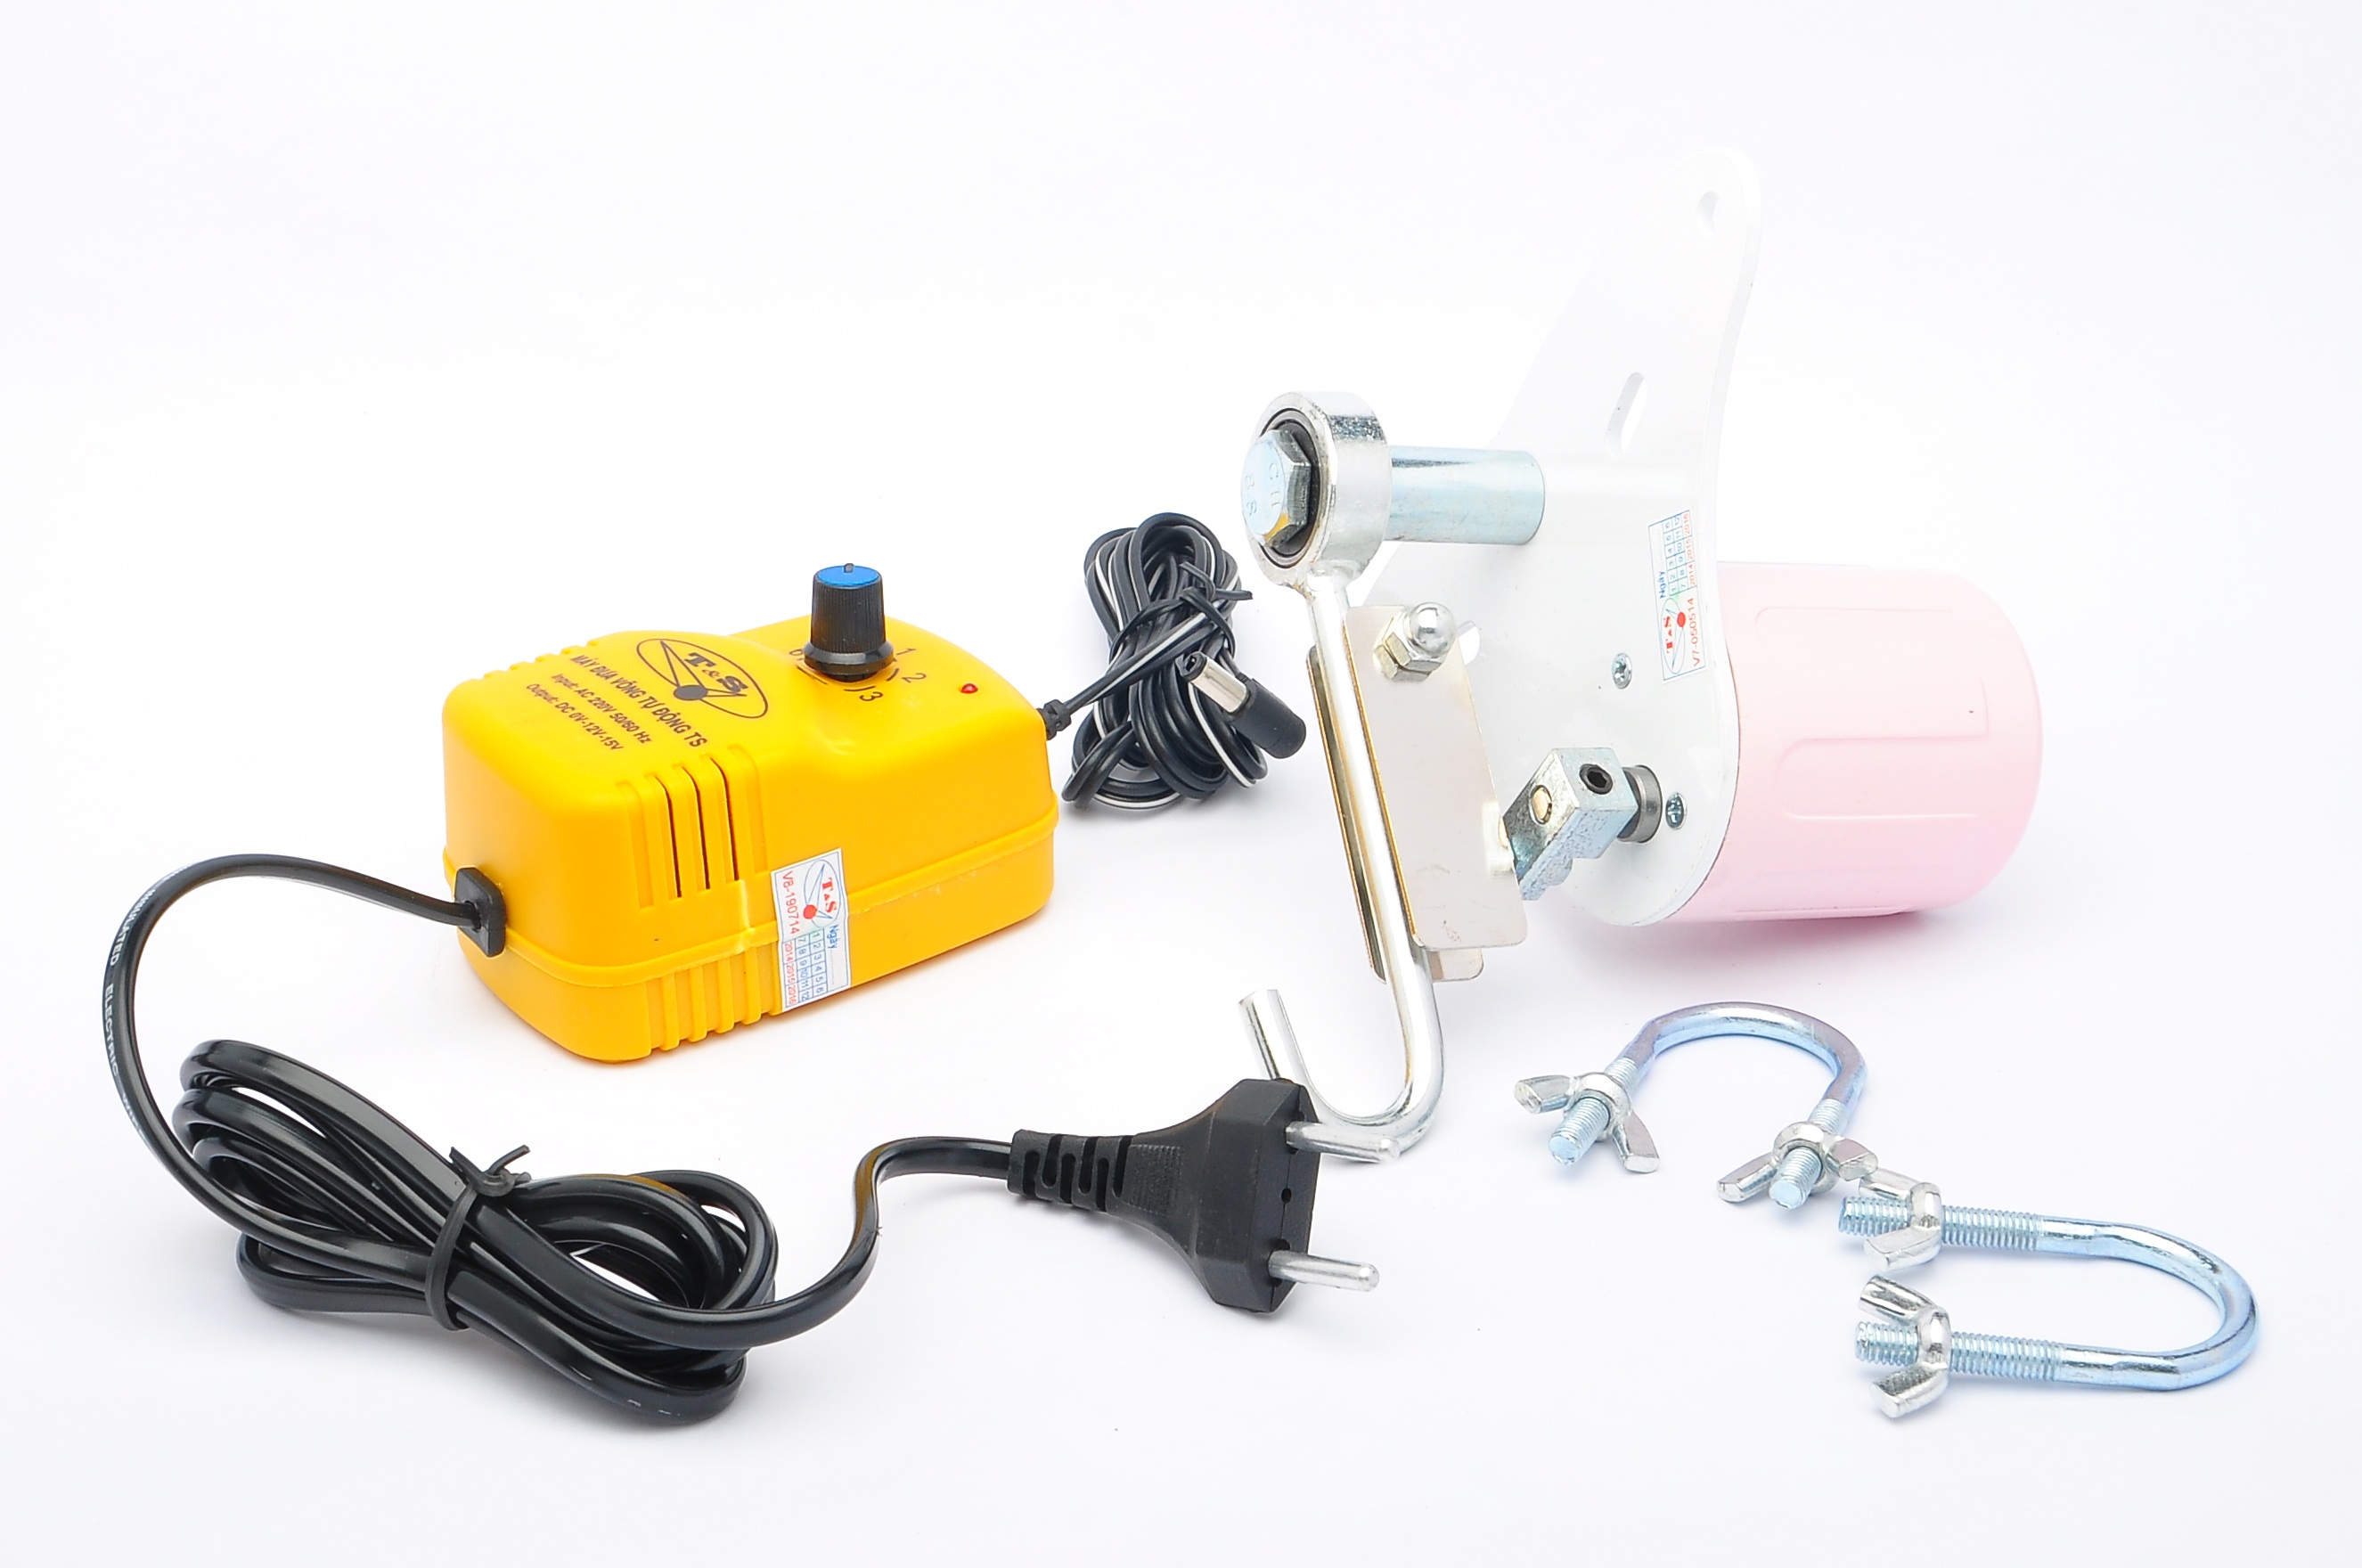
technology